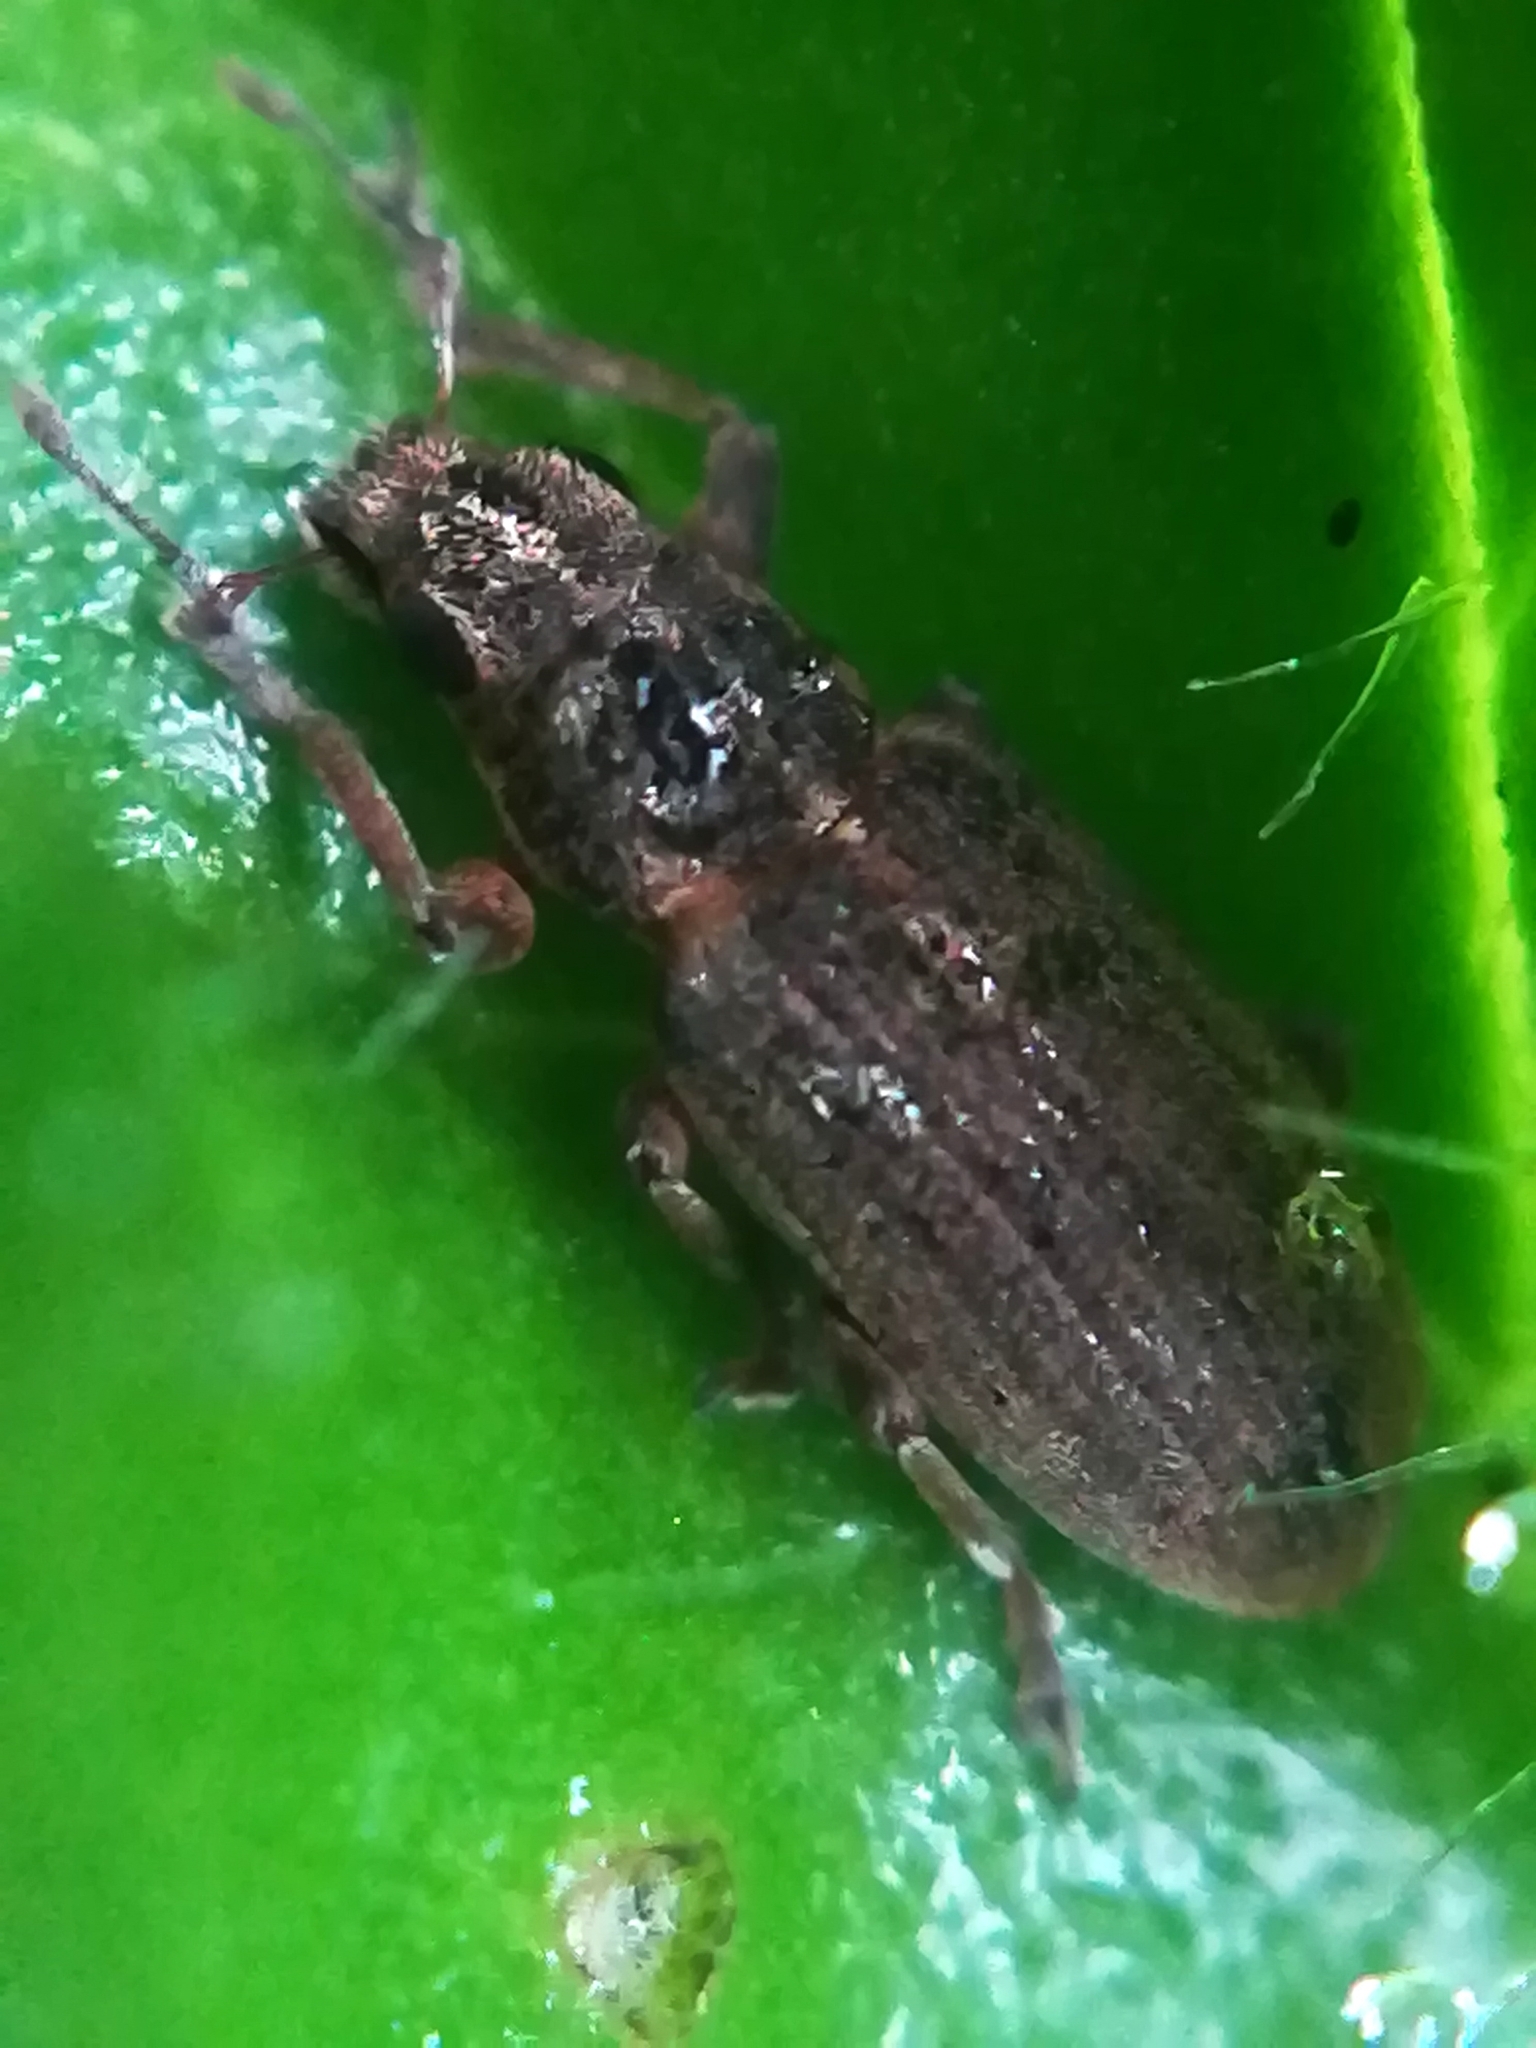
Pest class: pea_leaf_weevil